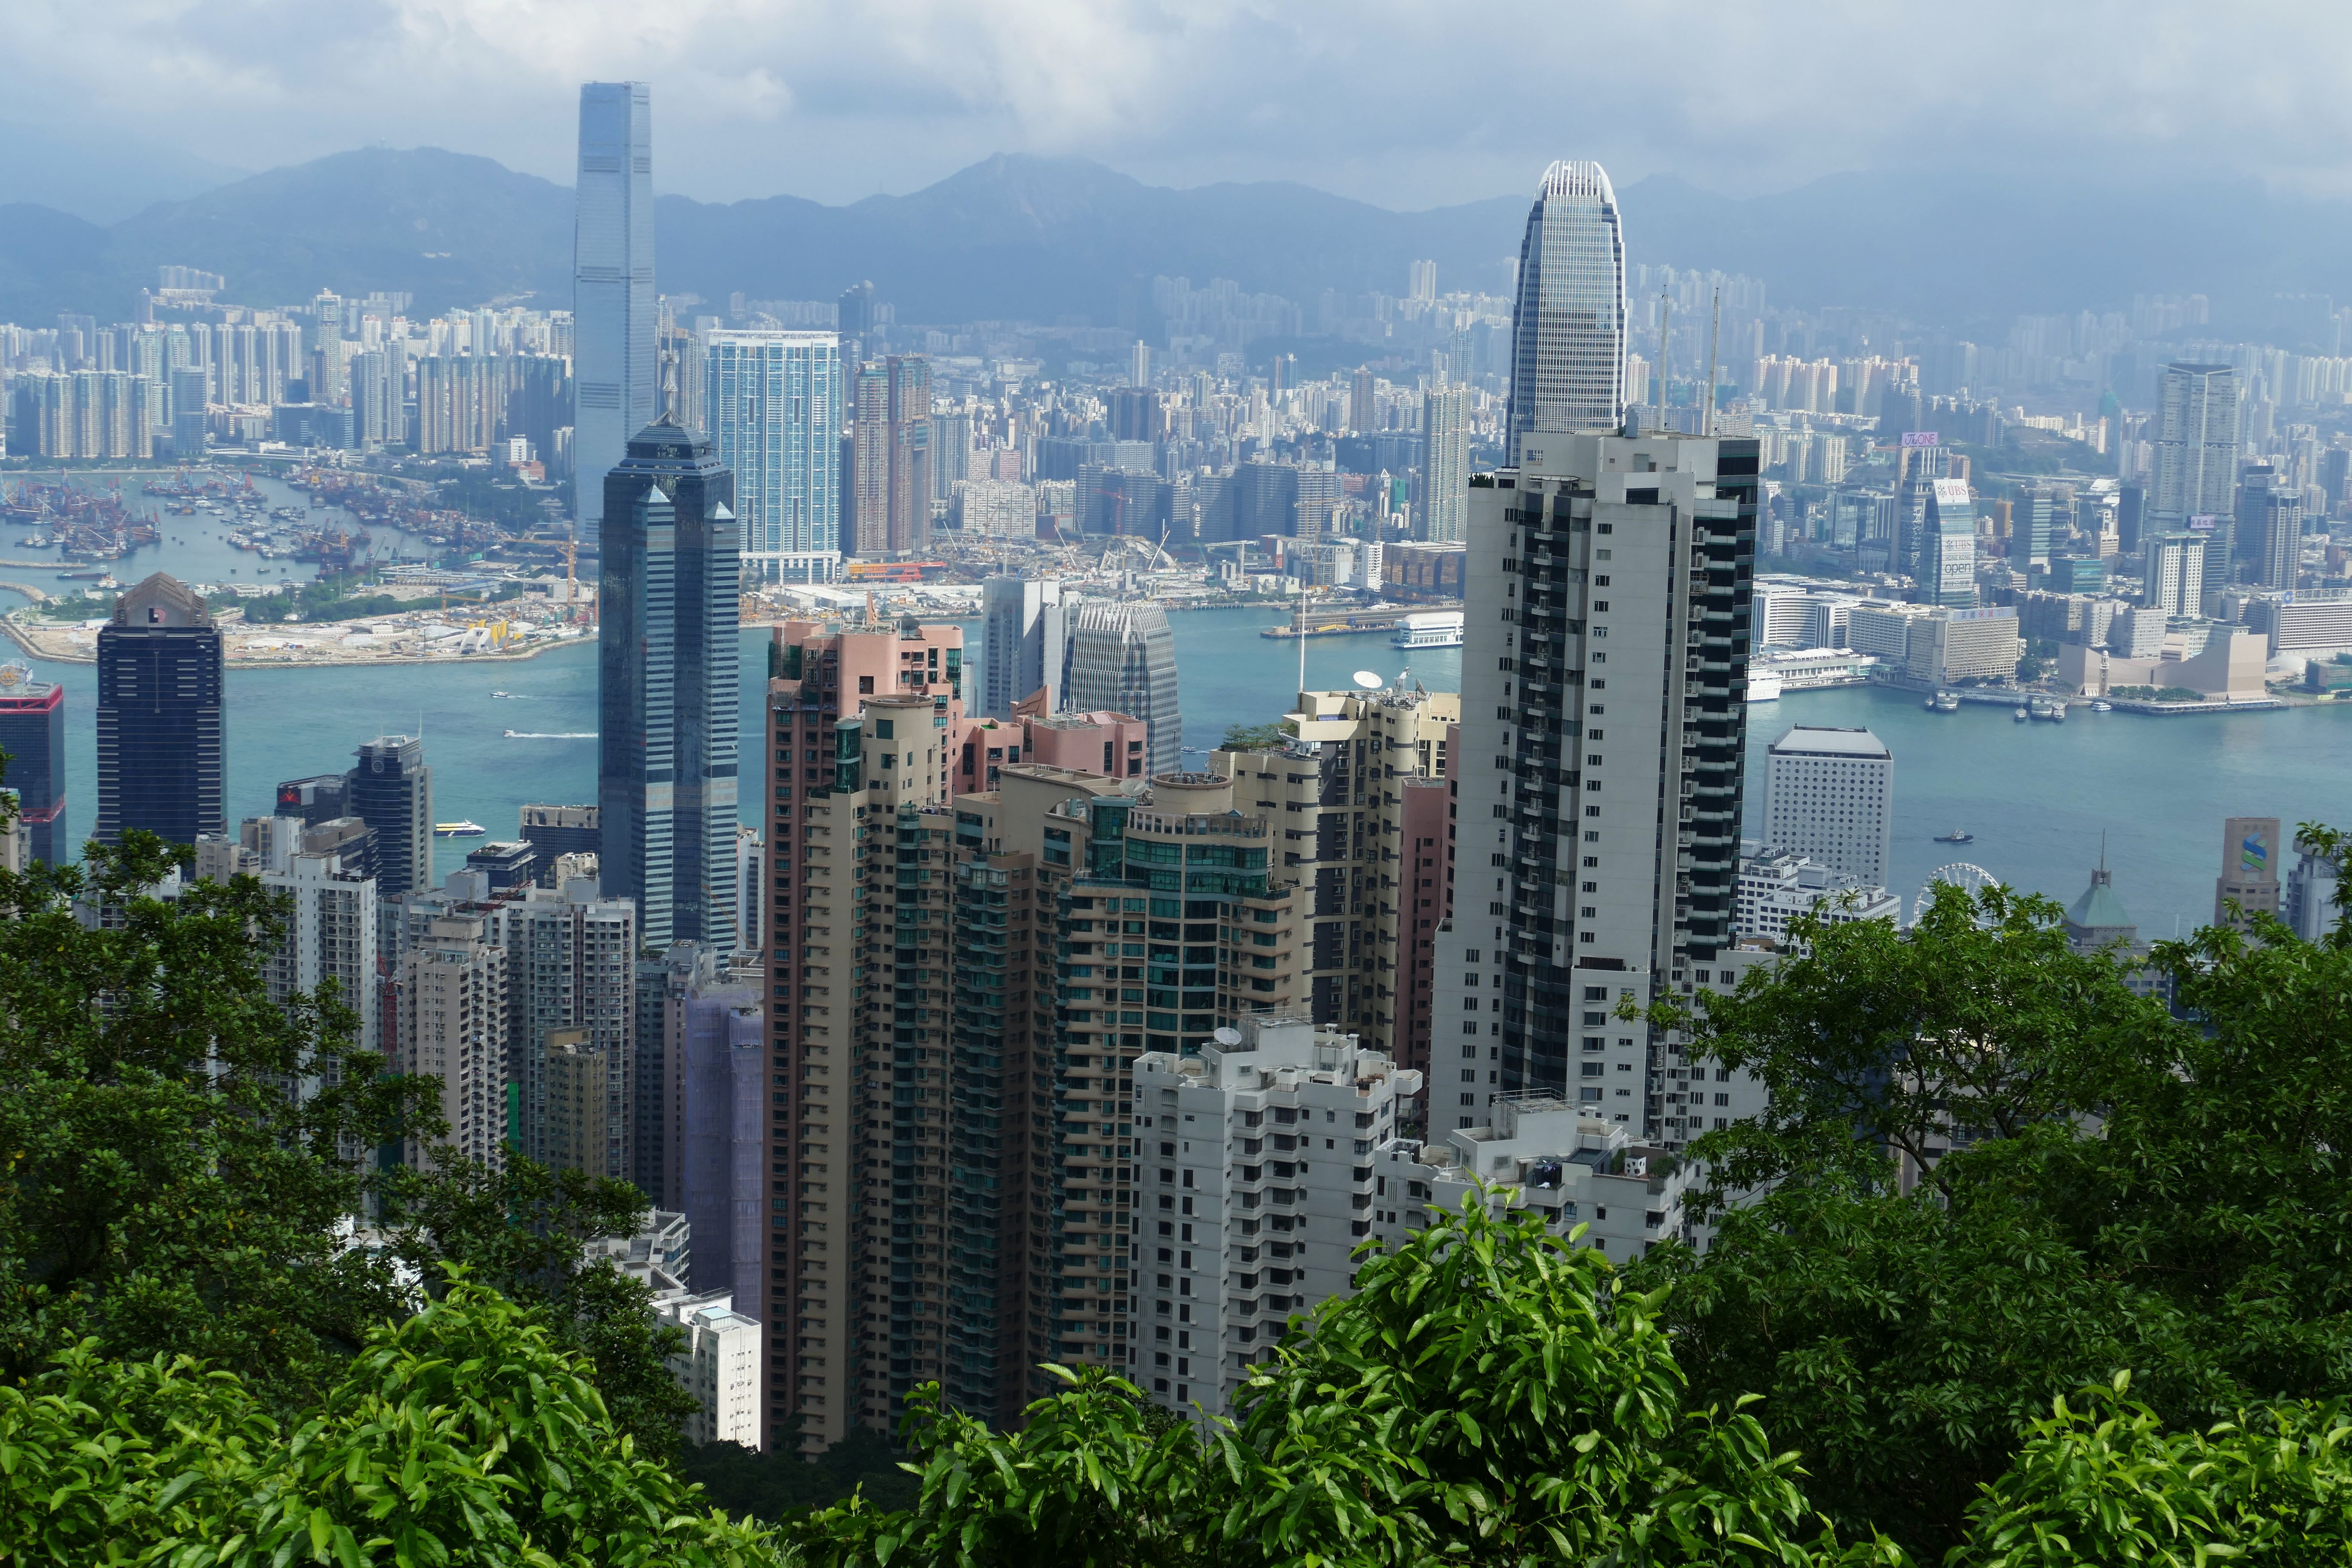
horizon, architecture, skyline, view, city, skyscraper, cityscape, panorama, downtown, tower, asia, landmark, tower block, hong kong, outlook, china, kowloon, booked, metropolis, condominium, neighbourhood, big city, bird's eye view, aerial photography, urban area, residential area, geographical feature, human settlement, atmosphere of earth, metropolitan area